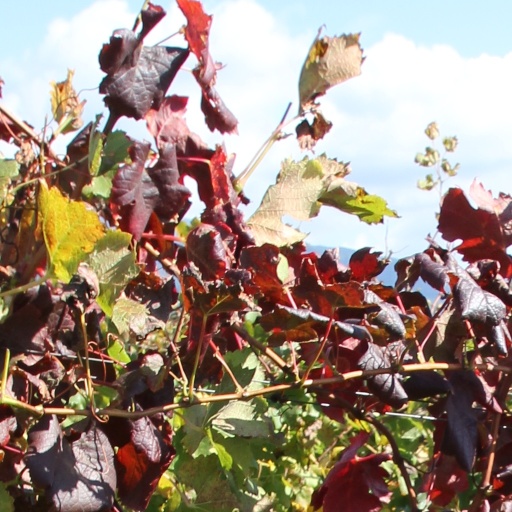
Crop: grape